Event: Nepal Earthquake
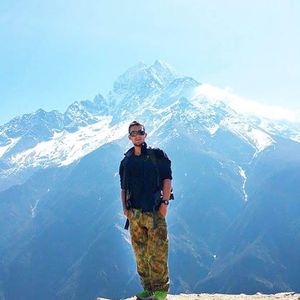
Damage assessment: no_damage